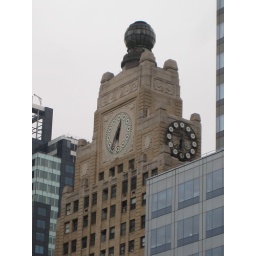
Paramount Building clock tower and glass globe sphere lantern in Times Square - New York City 2010 Architecture